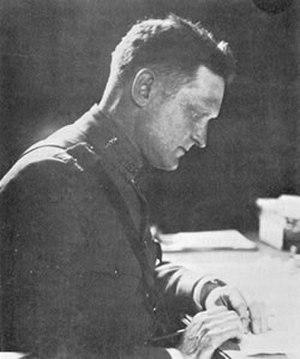
Hans Zinsser, né le 17 novembre 1878 à New York et mort le 4 septembre 1940 dans la même ville, est un médecin bactériologiste et épidémiologiste américain.